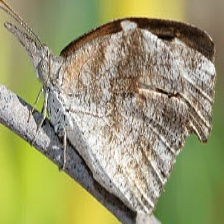
Species: AMERICAN SNOOT